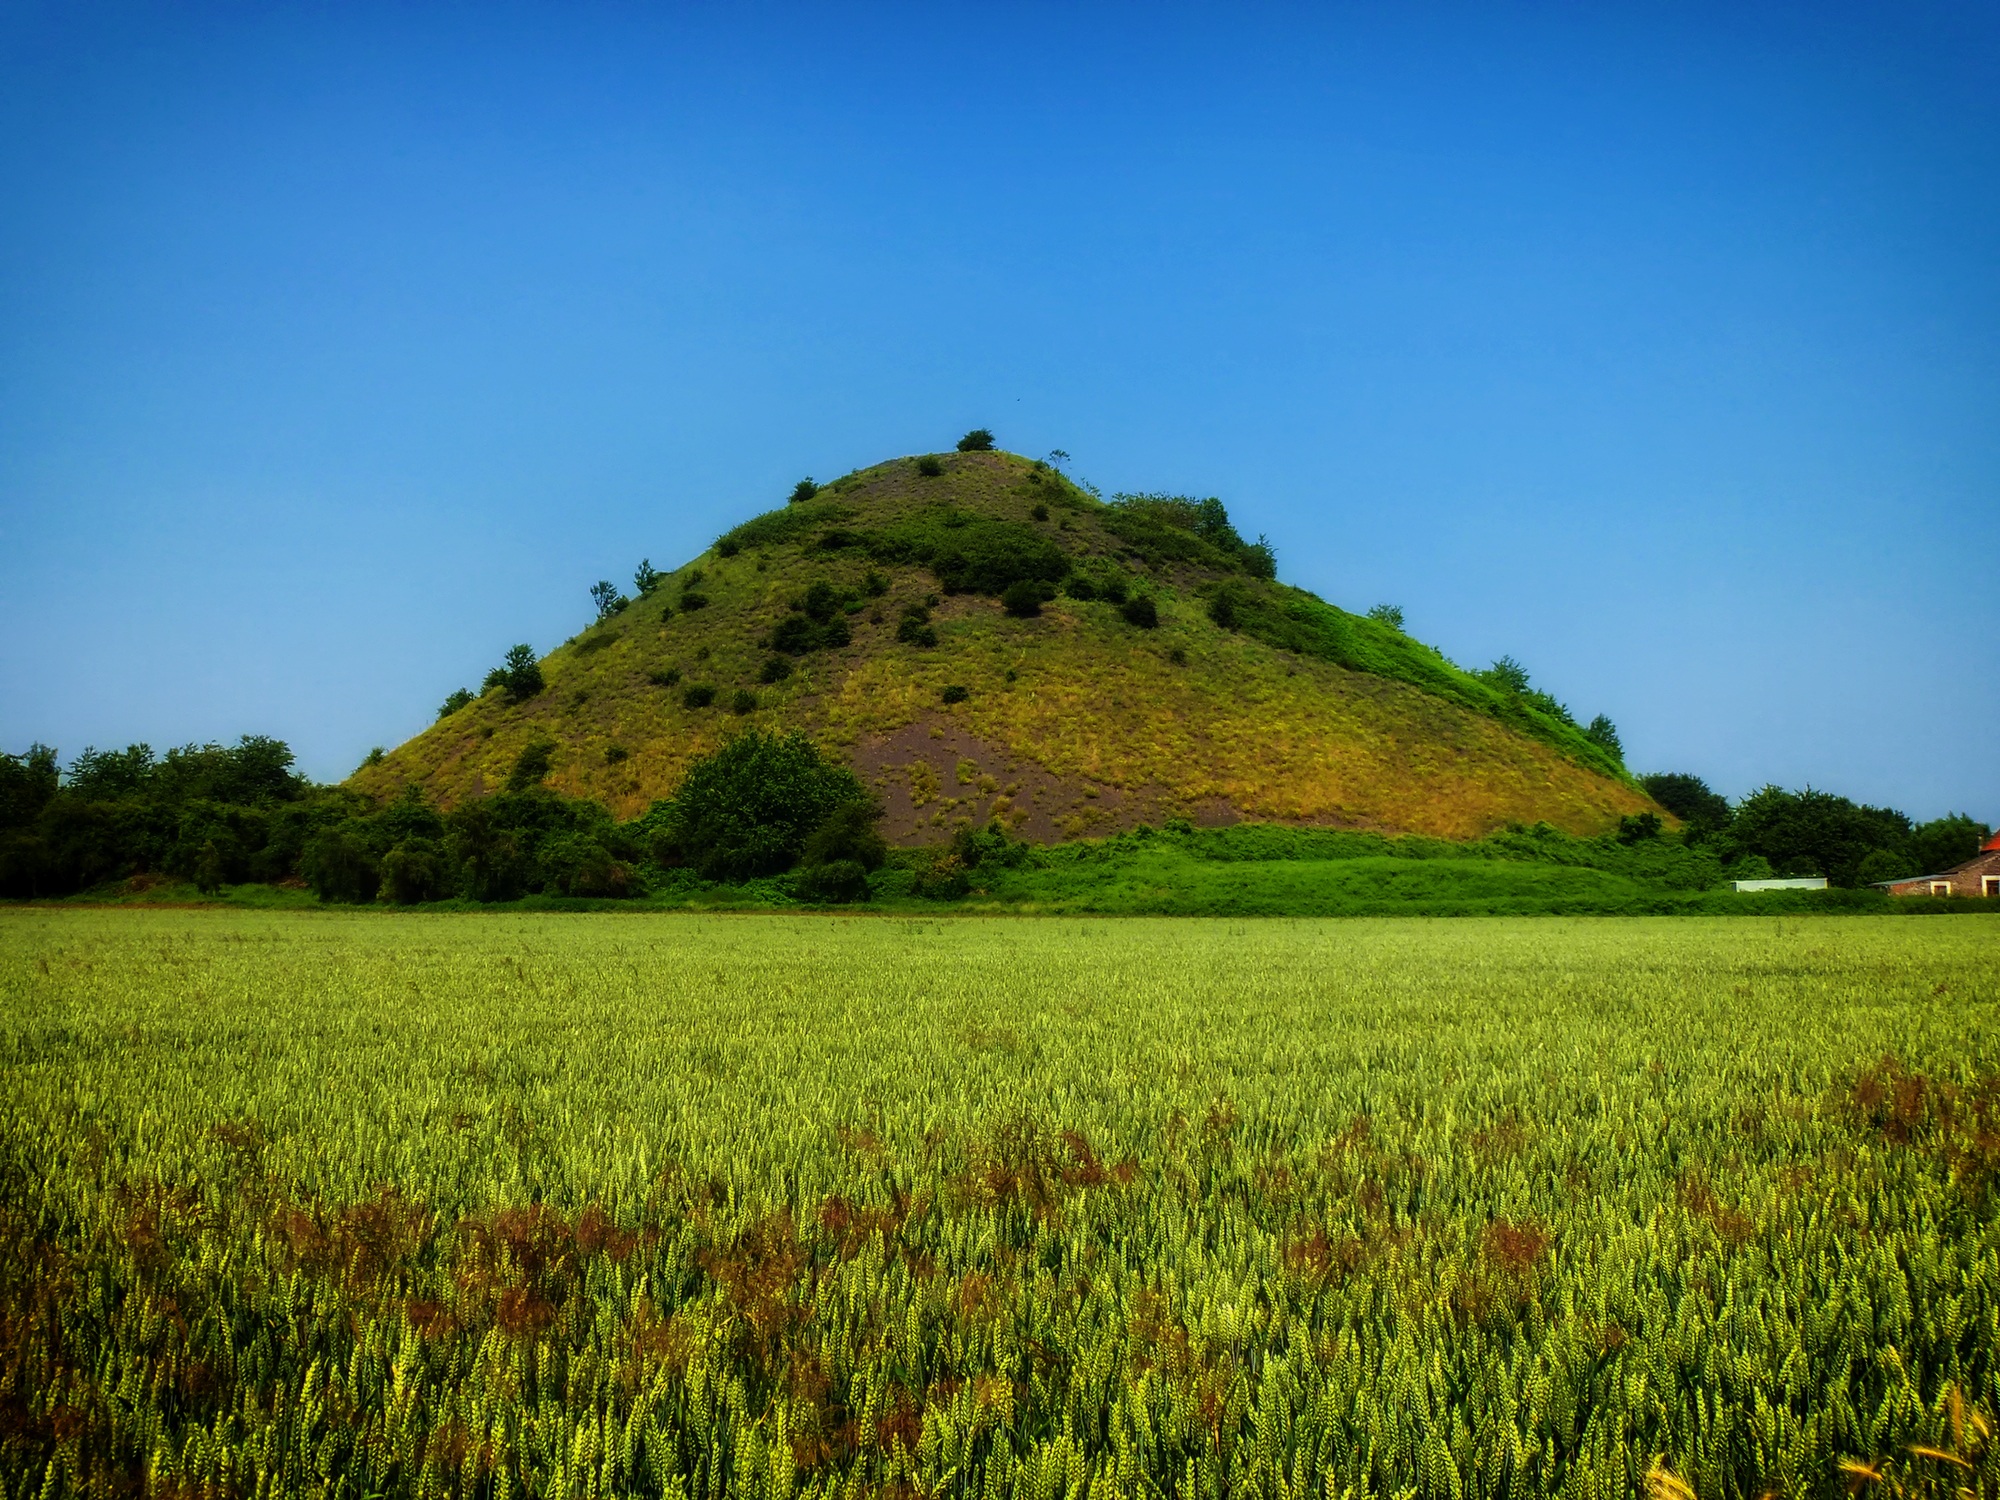
landscape, tree, nature, grass, horizon, mountain, cloud, plant, sky, field, farm, lawn, meadow, prairie, countryside, sunlight, morning, hill, flower, country, summer, france, rural, green, crop, scenic, pasture, agriculture, plain, outside, grassland, plantation, plateau, summertime, habitat, landfill, ecosystem, steppe, rural area, paddy field, natural environment, geographical feature, grass family, mountainous landforms